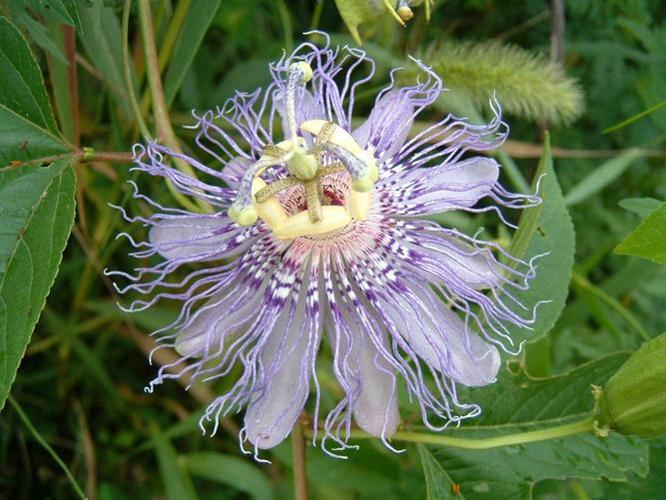
Label: passion flower